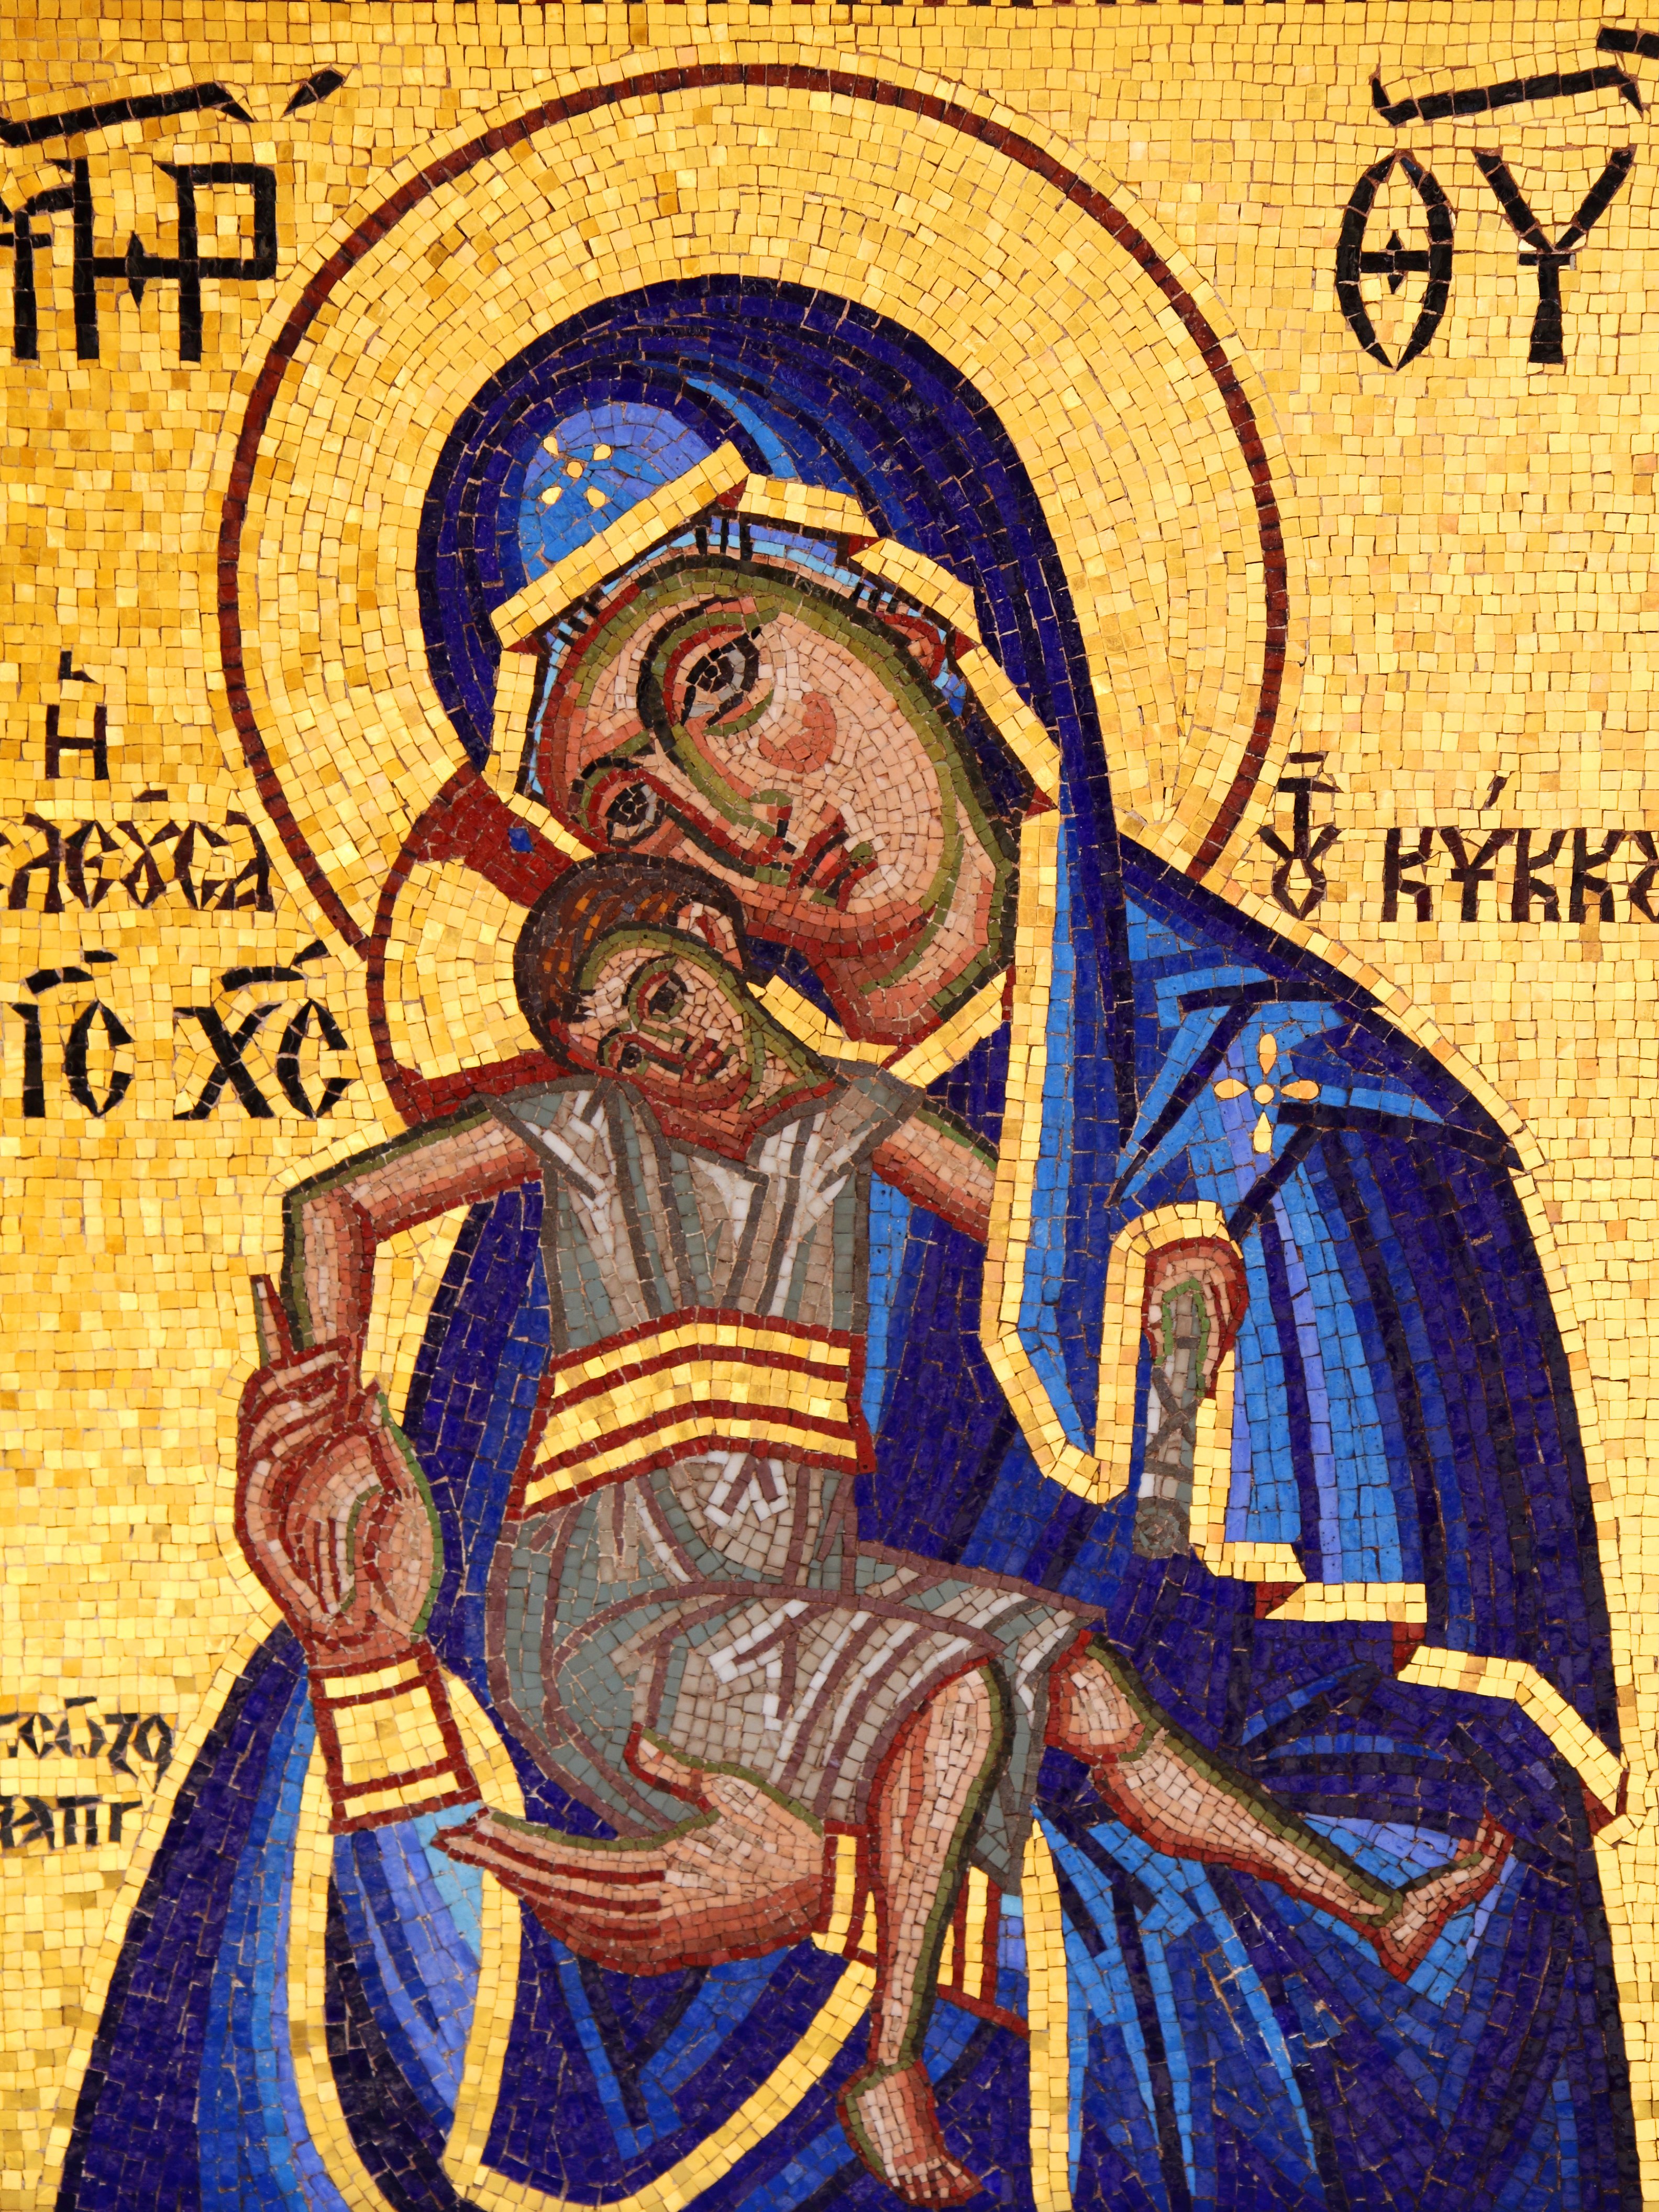
antique, building, old, wall, decoration, golden, religion, artwork, religious, art, gold, illustration, monastery, mosaic, tiles, saint, jesus, cyprus, mythology